Jean (footballer, born 1986)

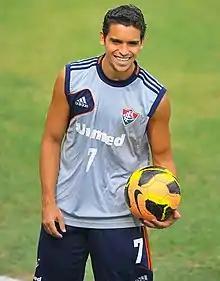
Jean (2013)

Jean Raphael Vanderlei Moreira (born 24 June 1986), simply known as Jean, is a Brazilian professional footballer who last played as a defensive midfielder and a right back for Retrô.